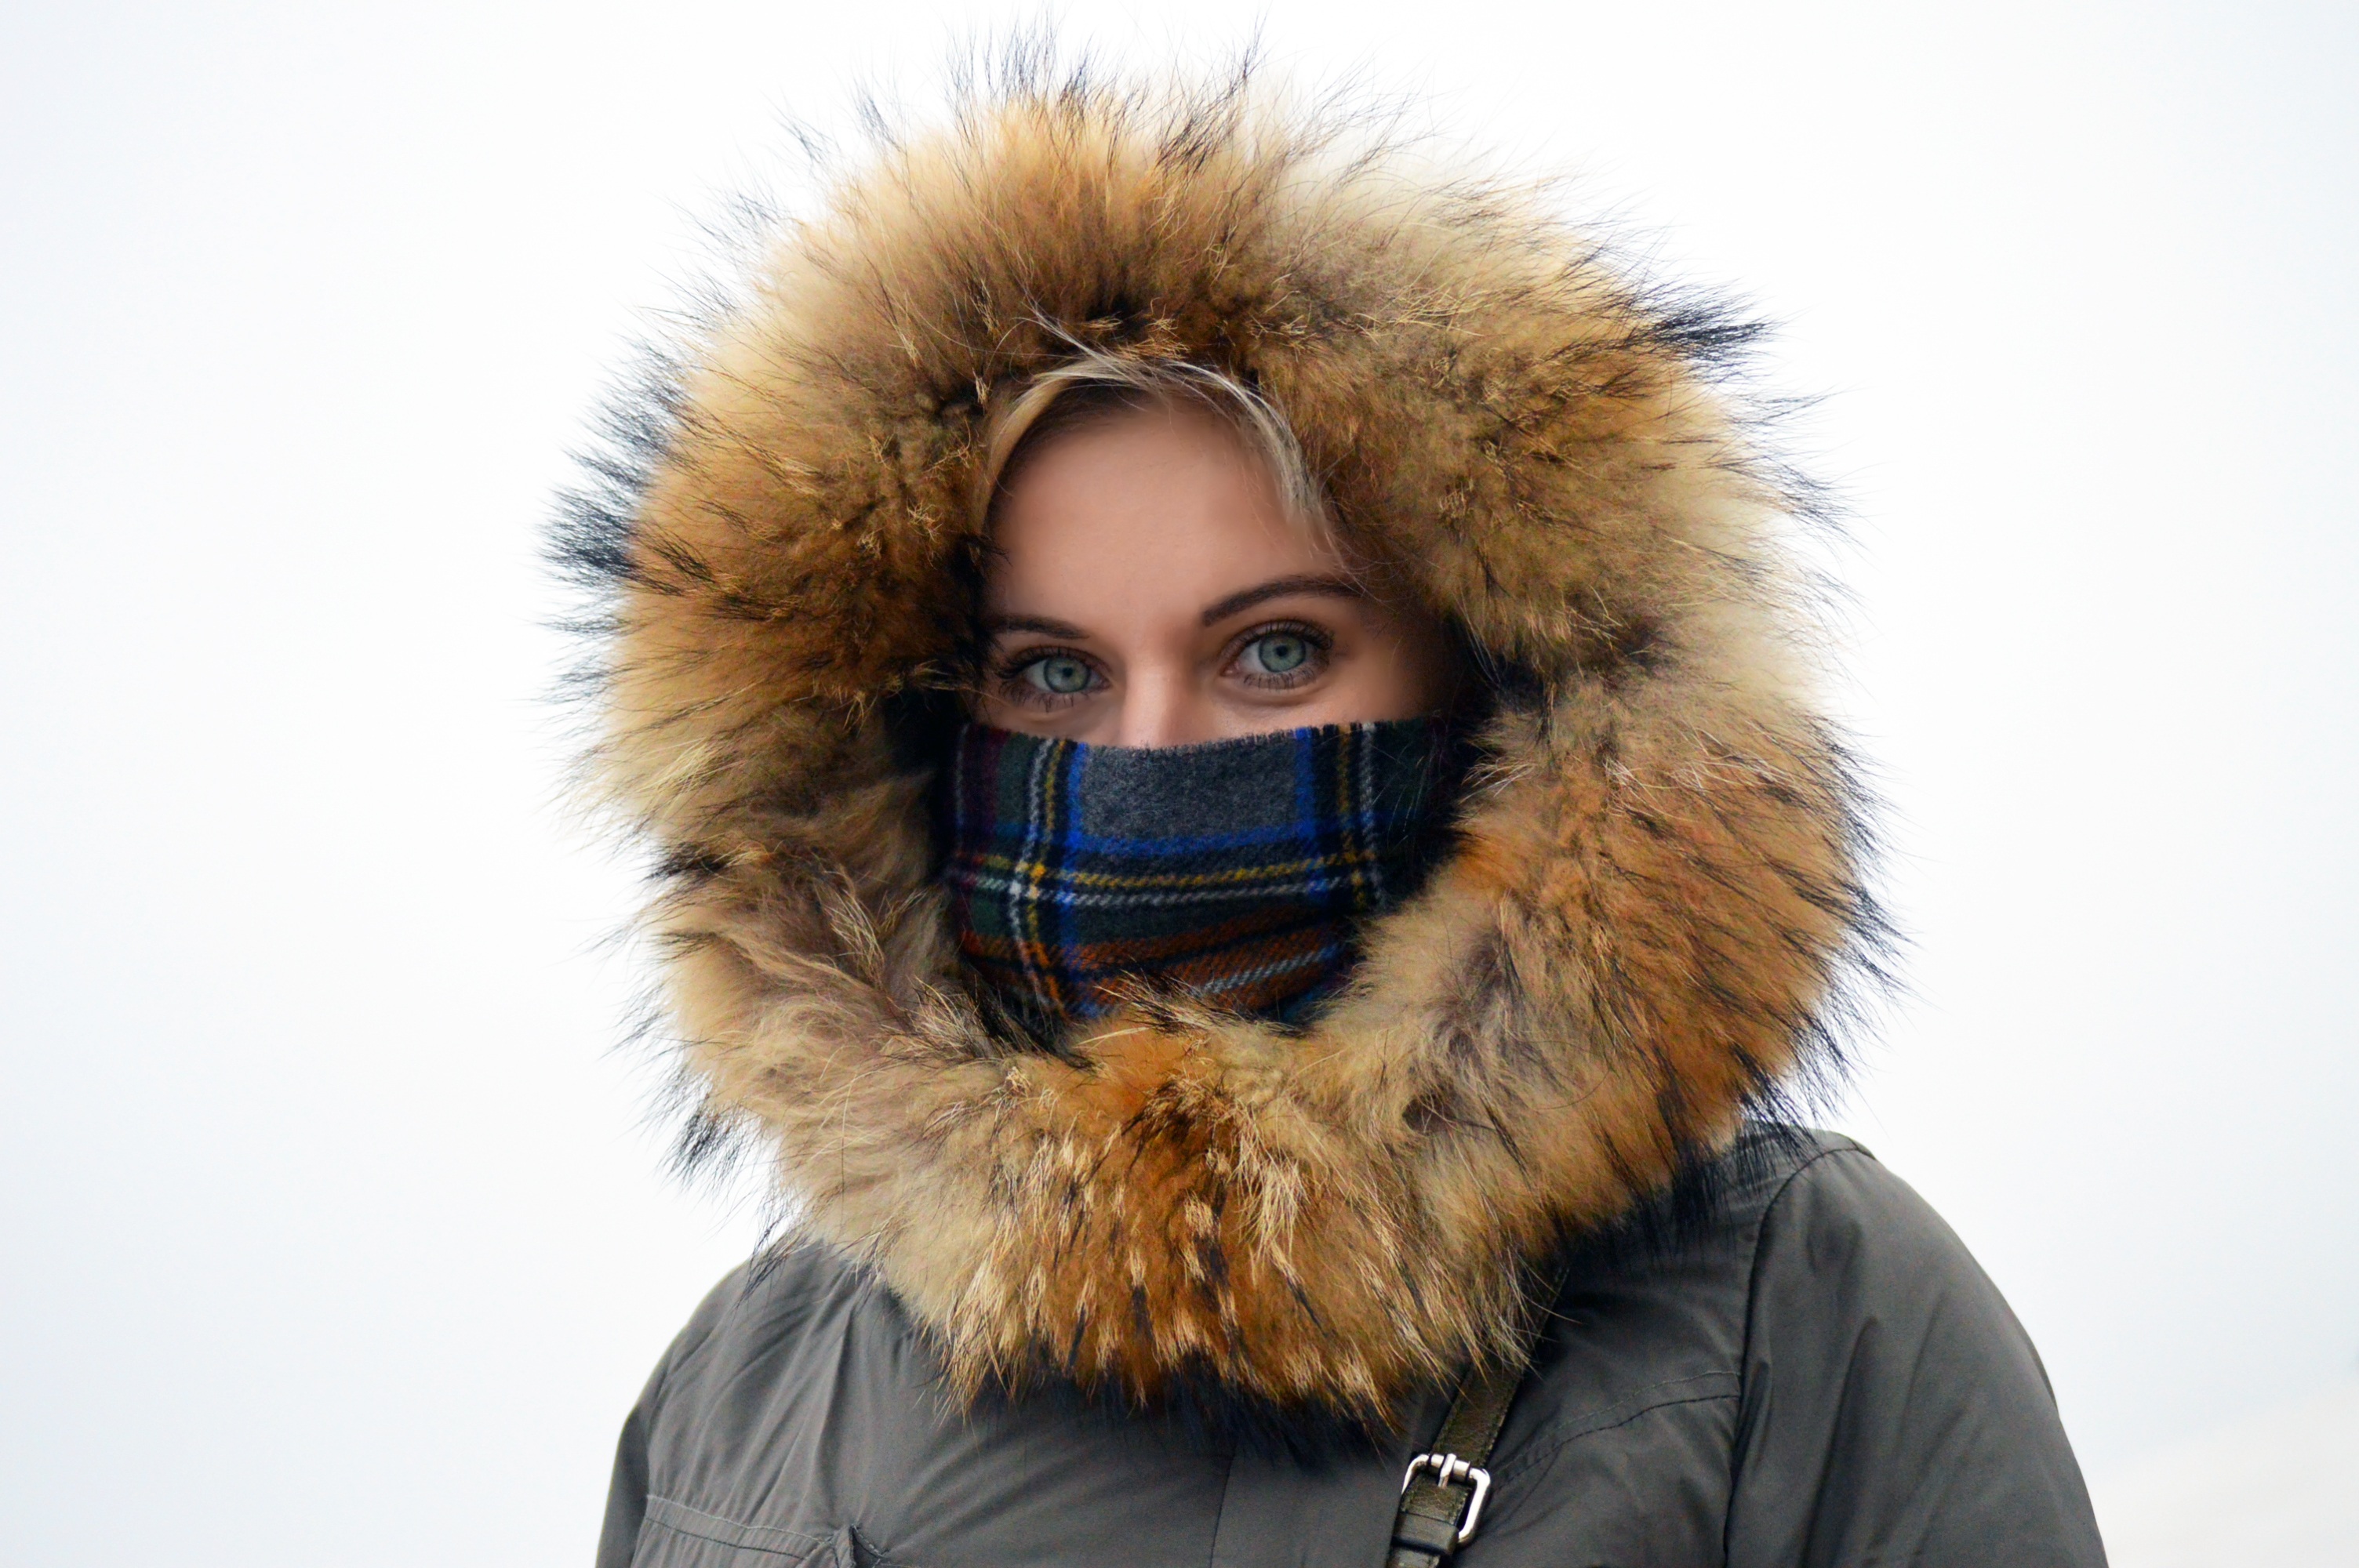
cold, winter, people, girl, woman, white, warm, cute, fur, coat, young, weather, hat, clothing, blonde, outerwear, season, material, caucasian, textile, eyes, background, dress, happy, cap, furry, beautiful, facial hair, fur clothing